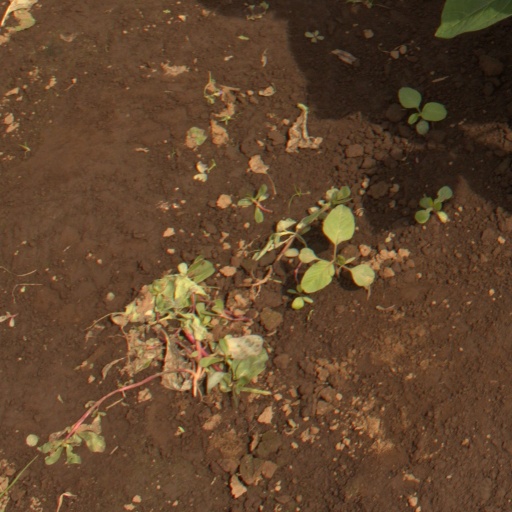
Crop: soybean